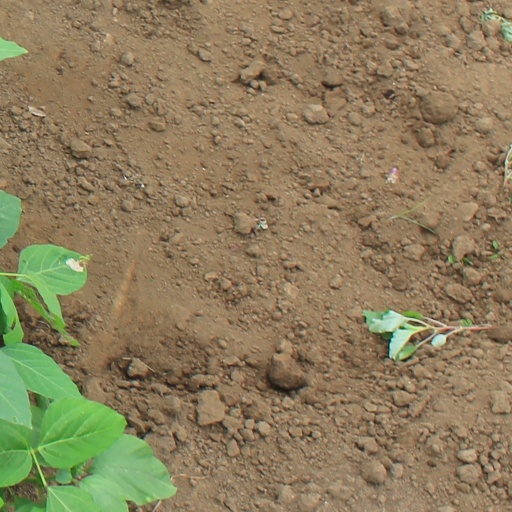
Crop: soybean